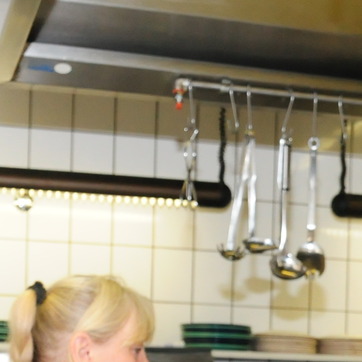
Material: tile